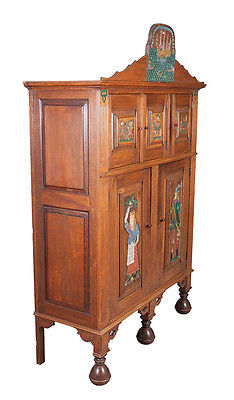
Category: cabinet